Michael Feast

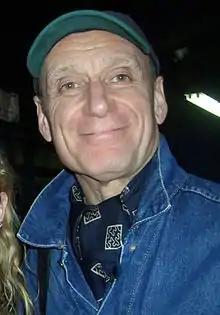
Feast in 2011

Feast was born in Brighton, and trained at the Central School of Speech and Drama.